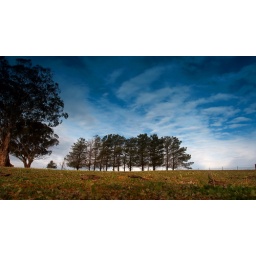
gathering of trees by a fence